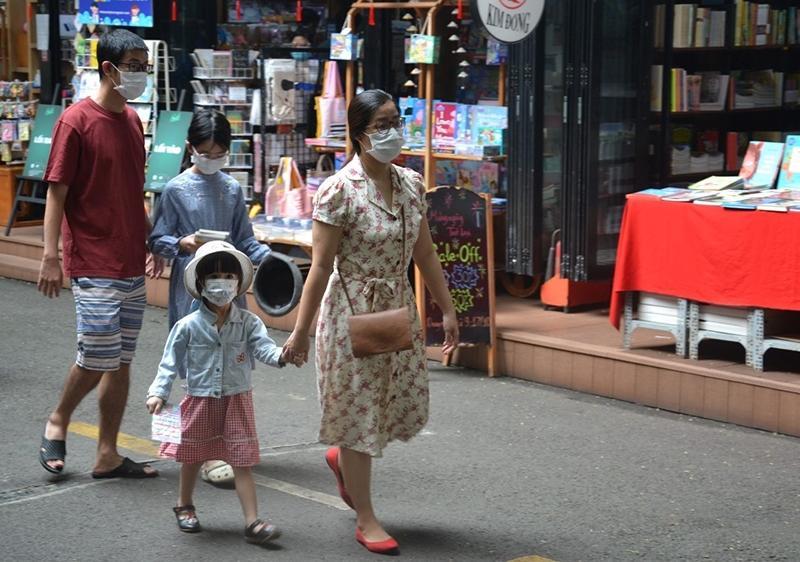
người đàn ông mặc áo màu đỏ thì đeo kính và đeo khẩu trang trắng